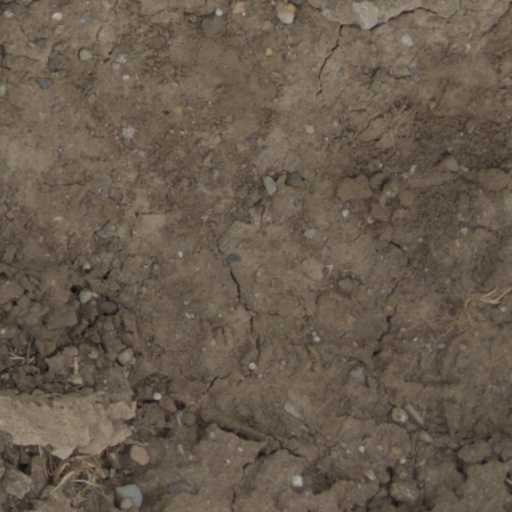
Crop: wheat